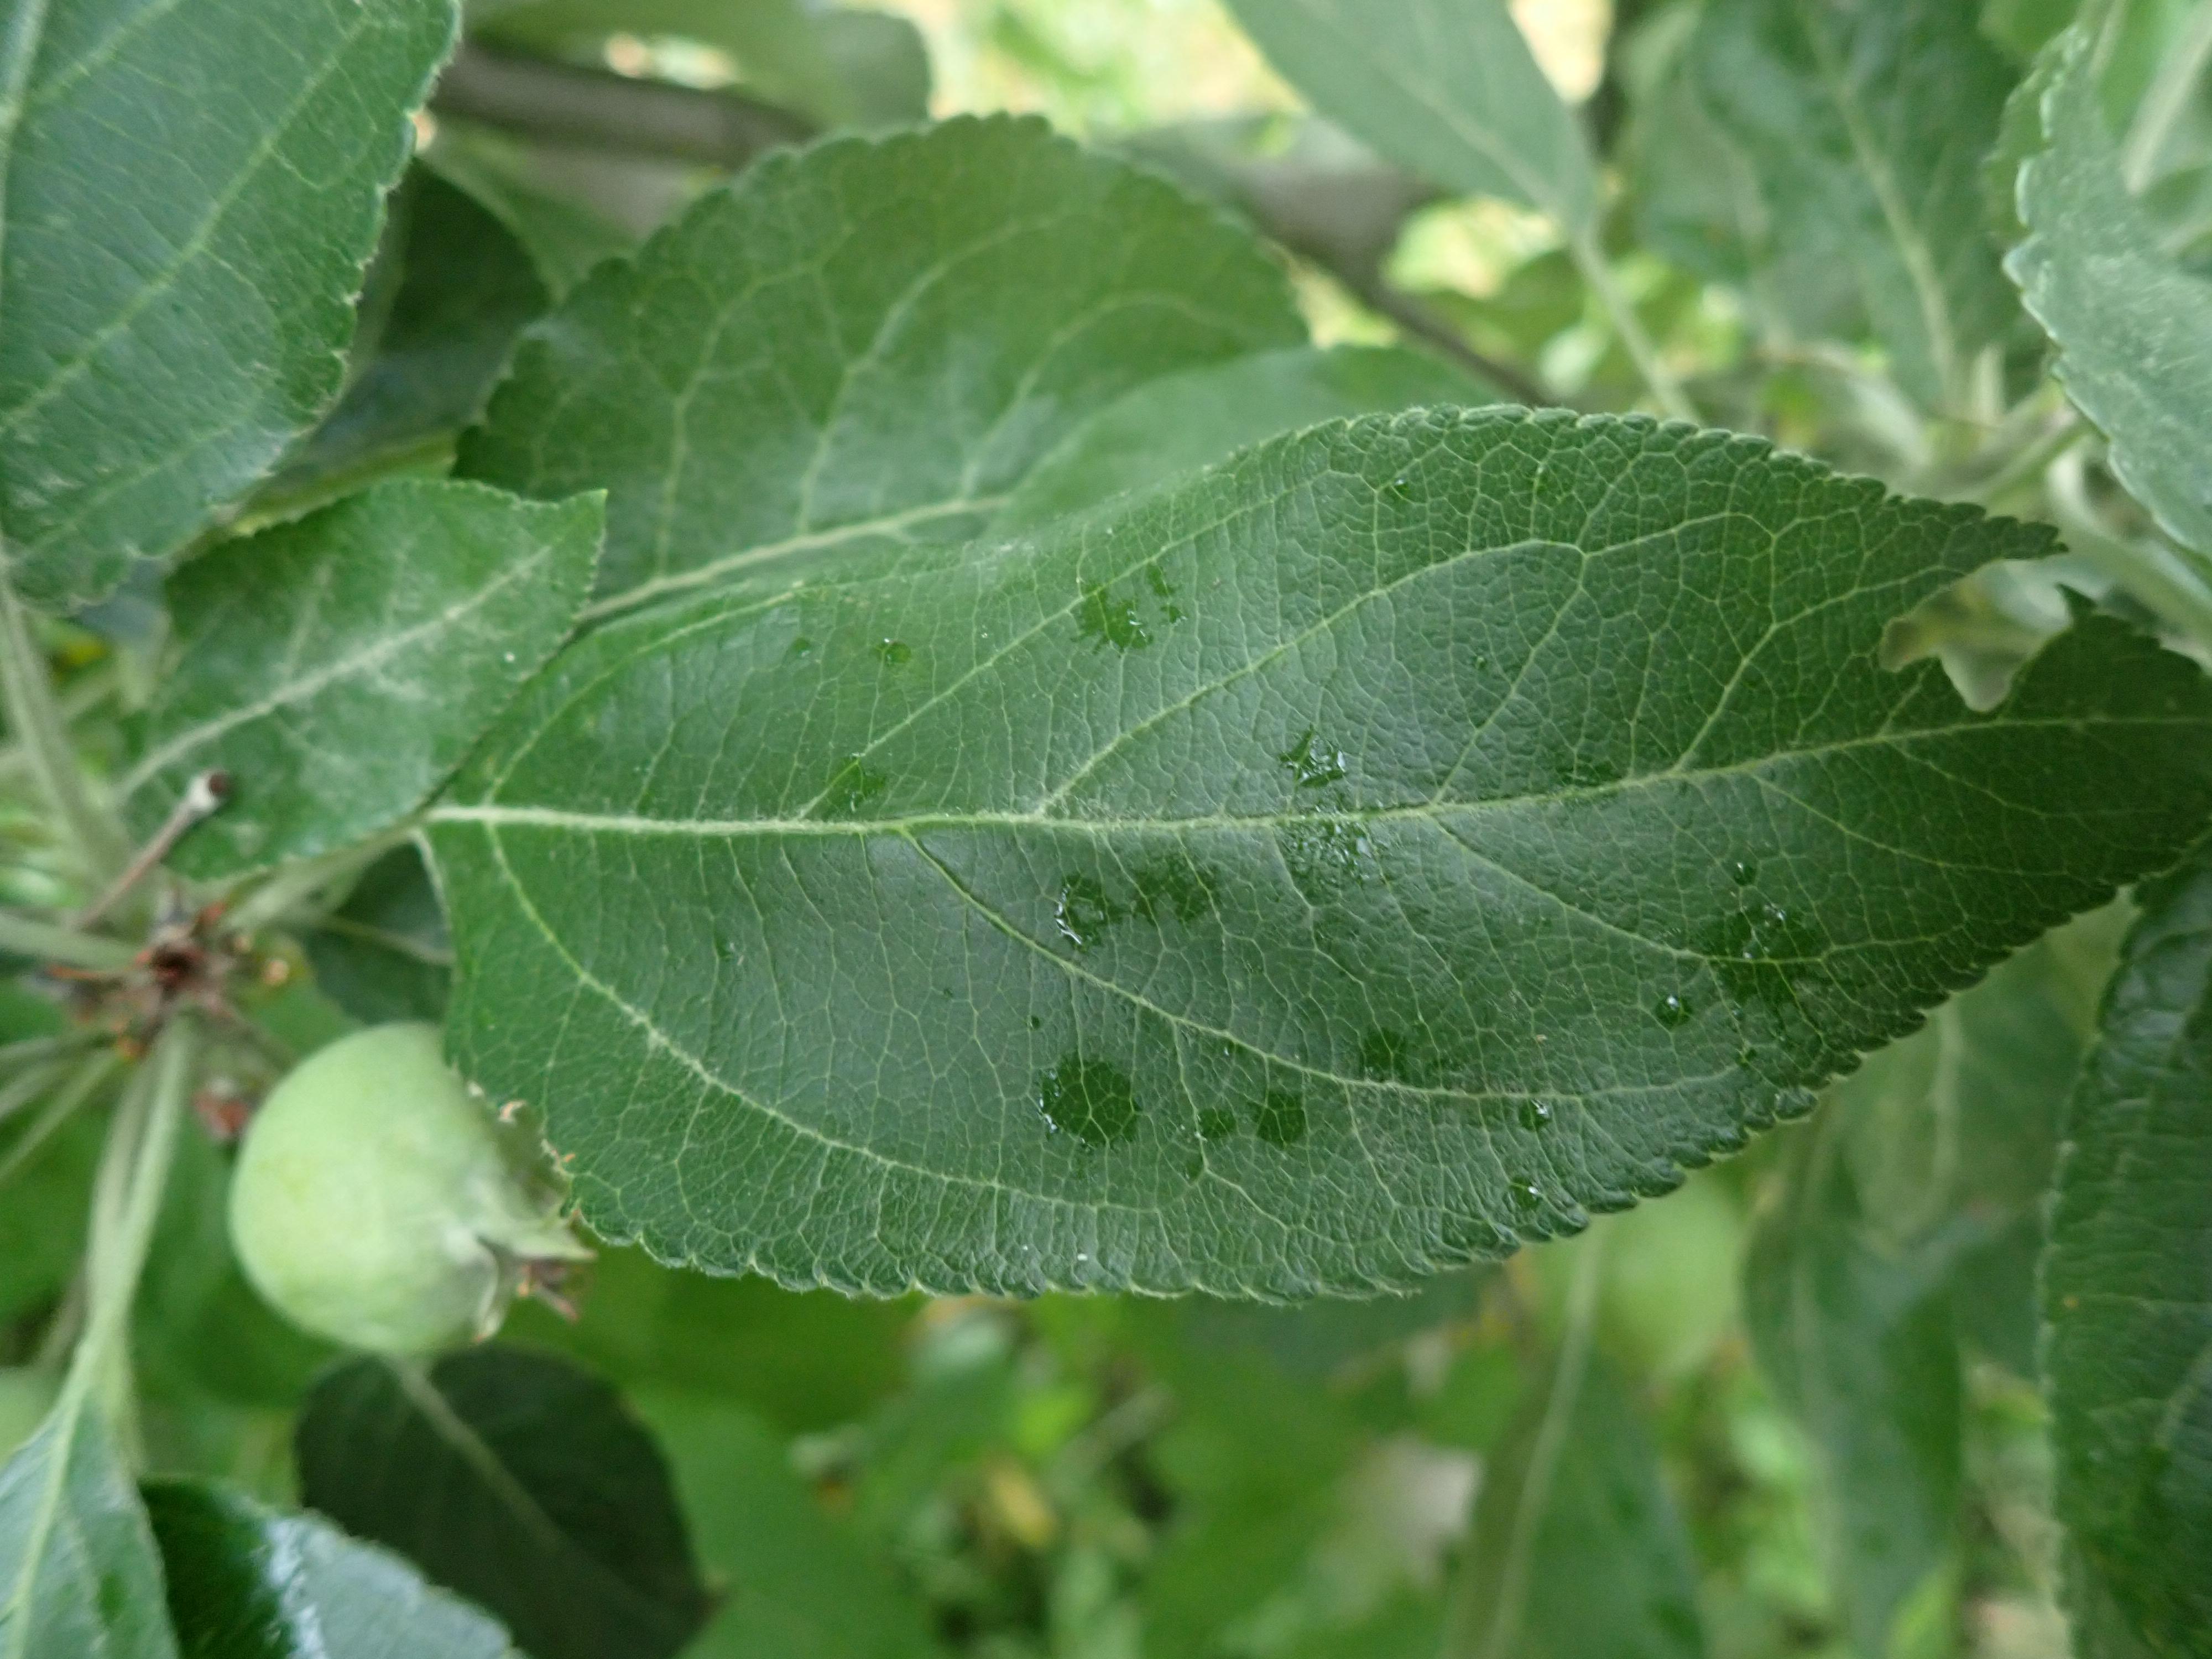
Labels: healthy